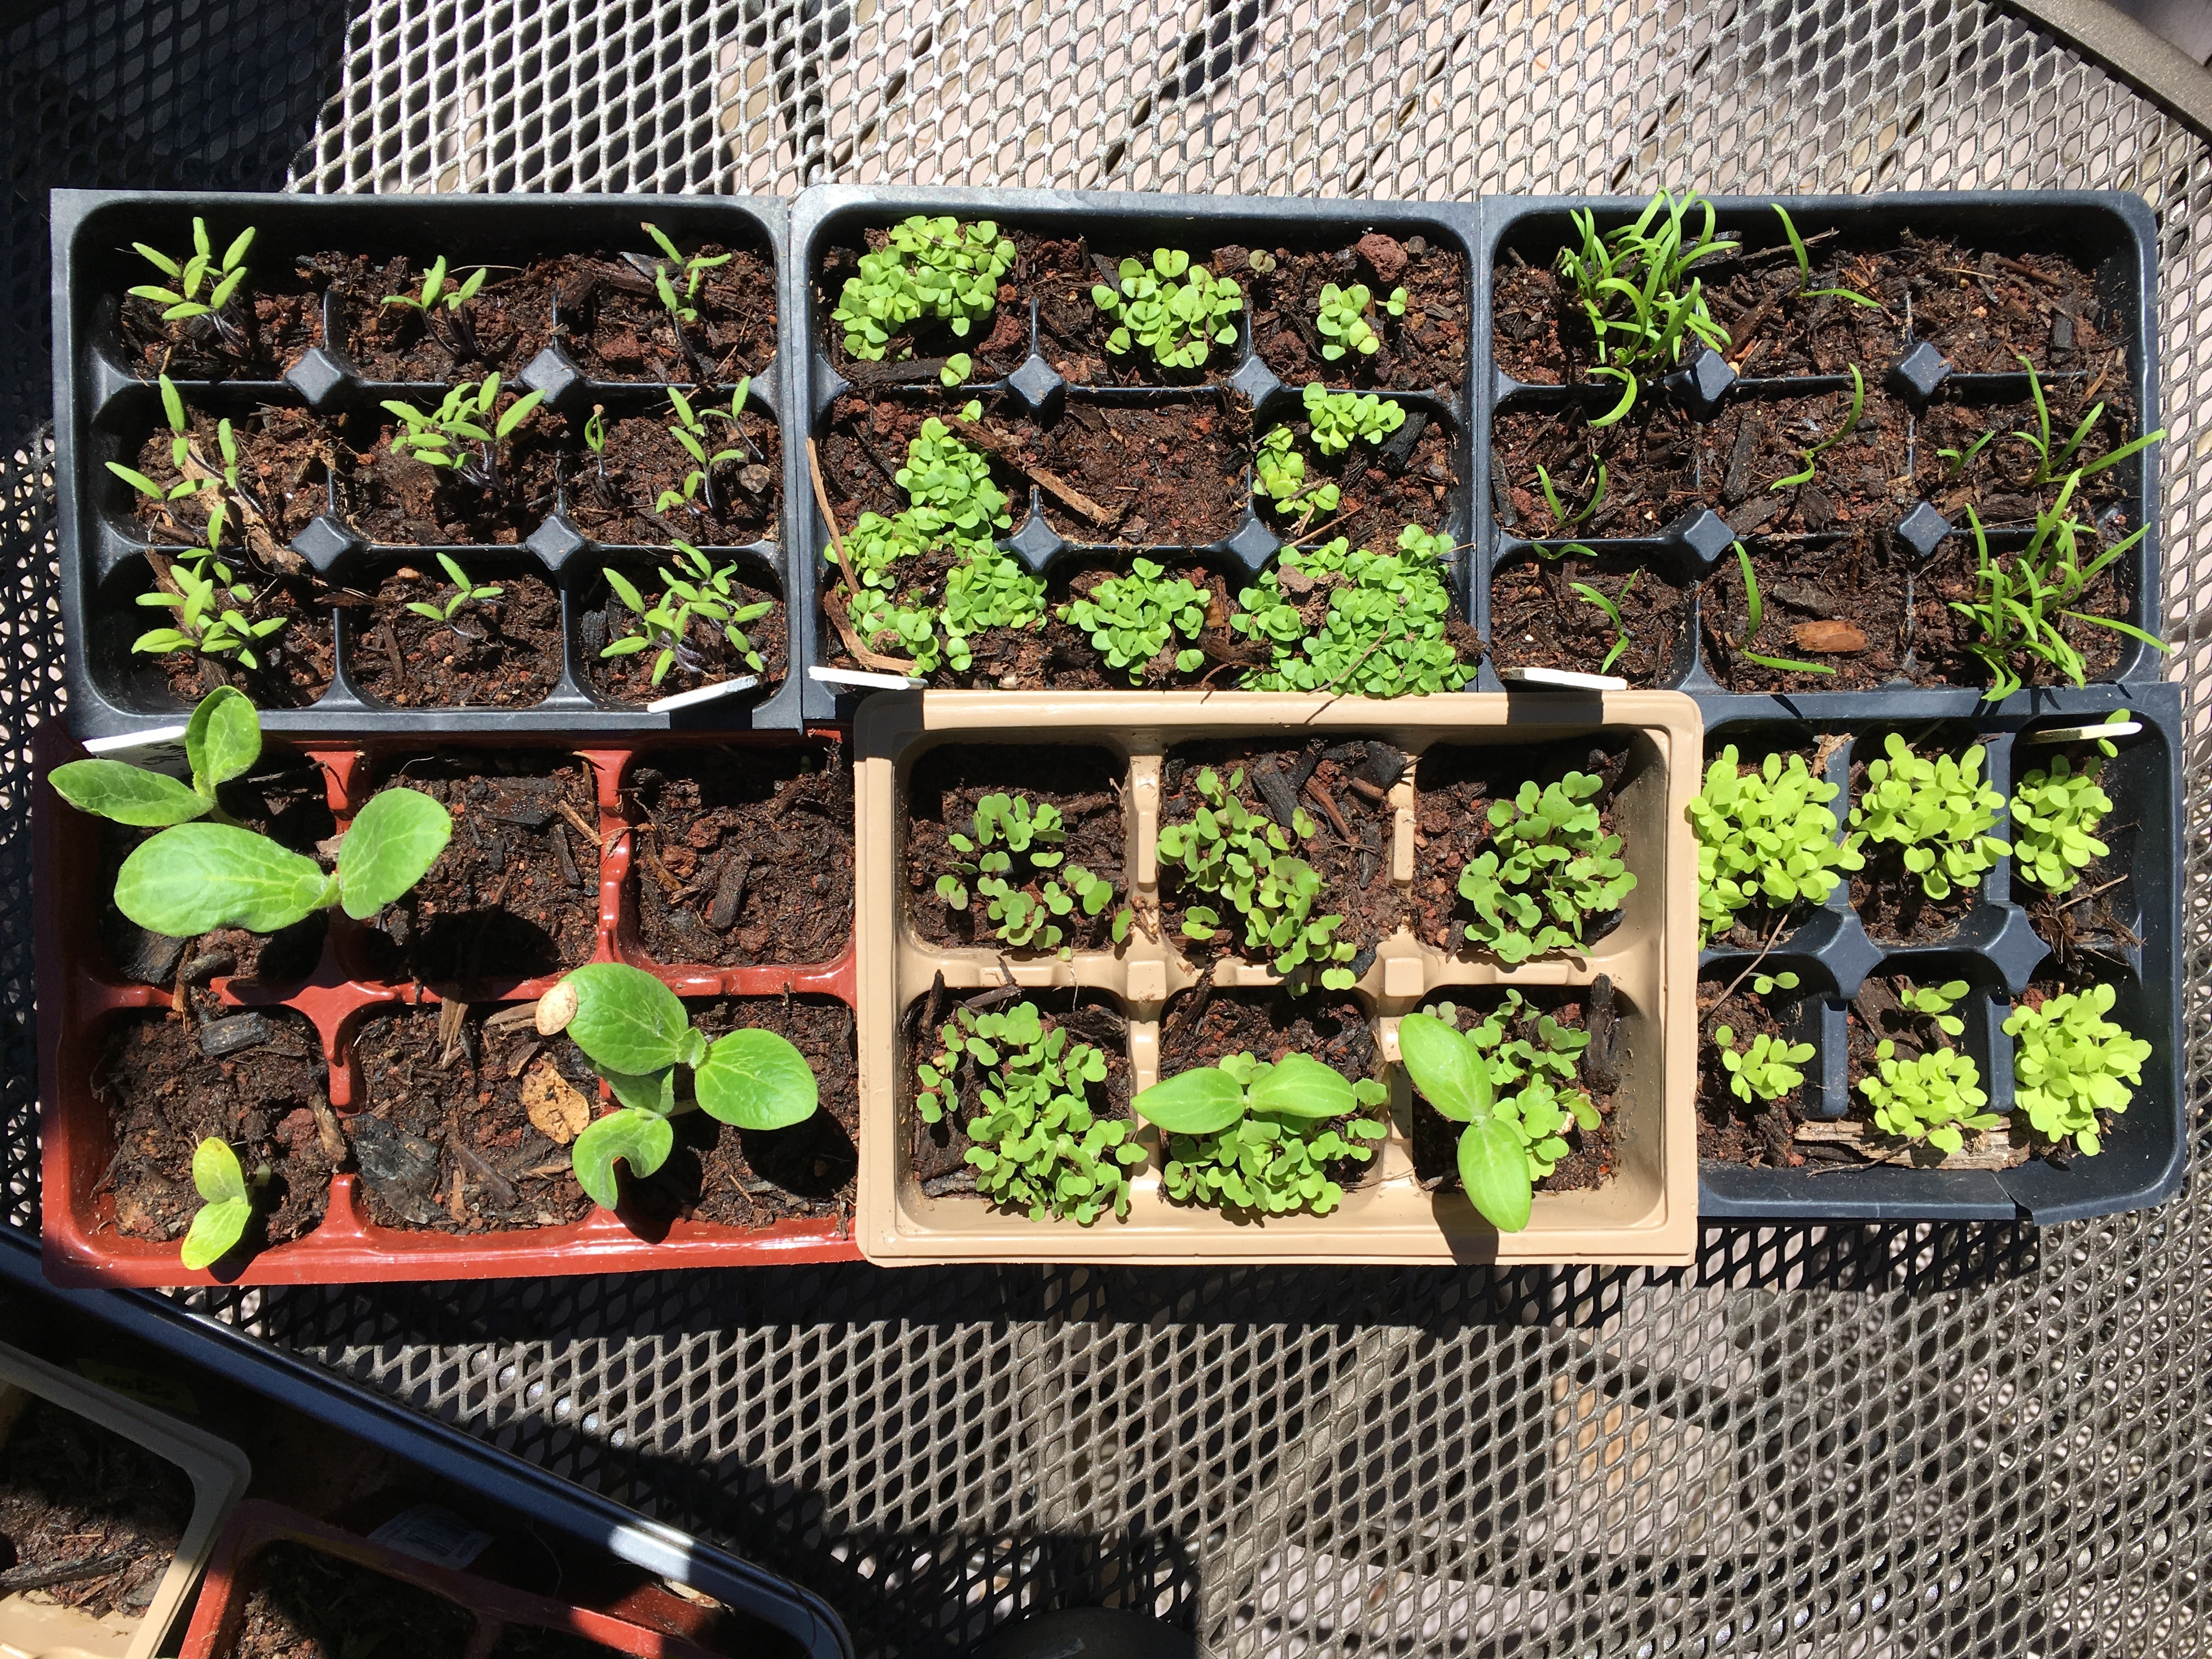
plant, flower, food, produce, soil, garden